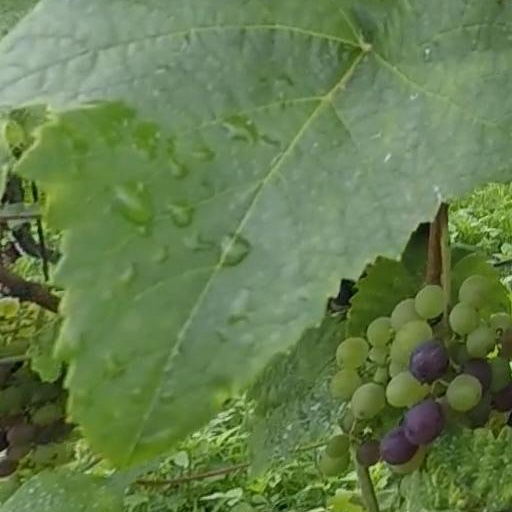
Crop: grape